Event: Nepal Earthquake
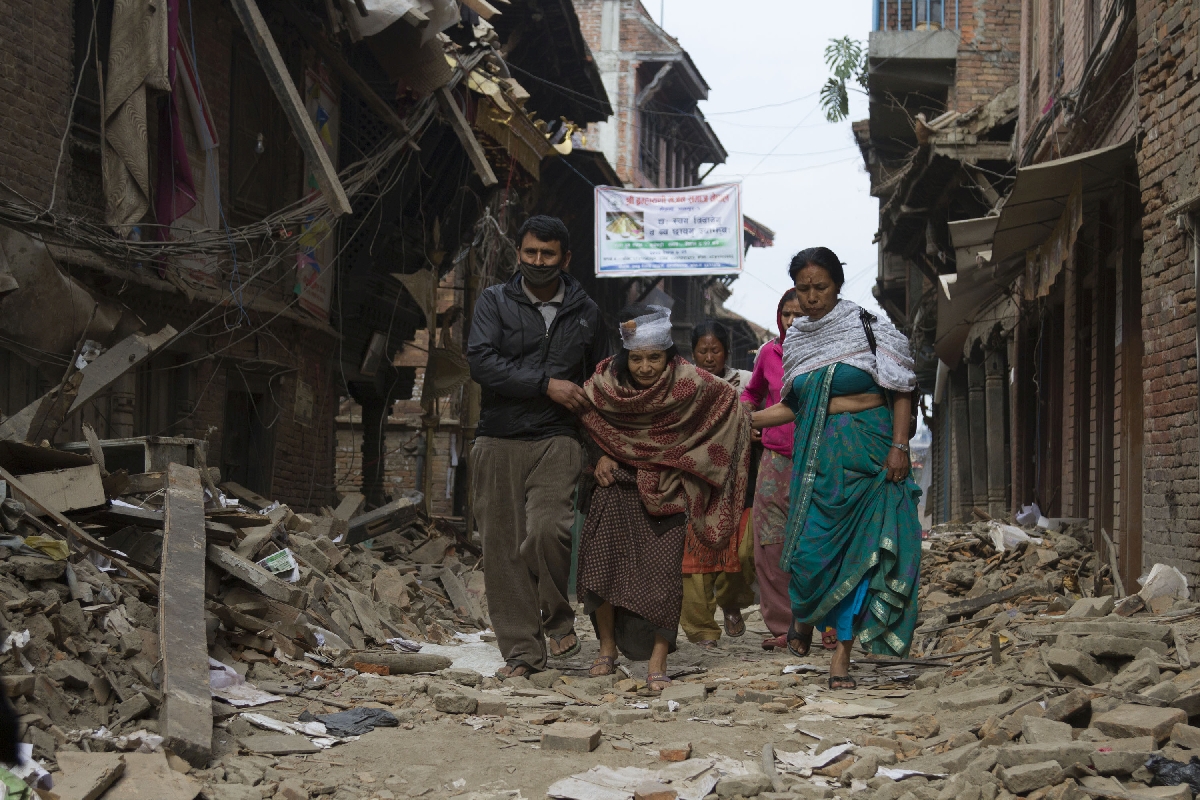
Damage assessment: damage